SailGP

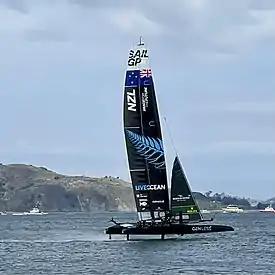
New Zealand SailGP Team competing in the United States Grand Prix in March 2022 on San Francisco Bay.

Originally due to be contested in 2020, the season was postponed to 2021 after the first round in Sydney due to the ongoing COVID-19 pandemic, and was then extended into the early months of 2022.